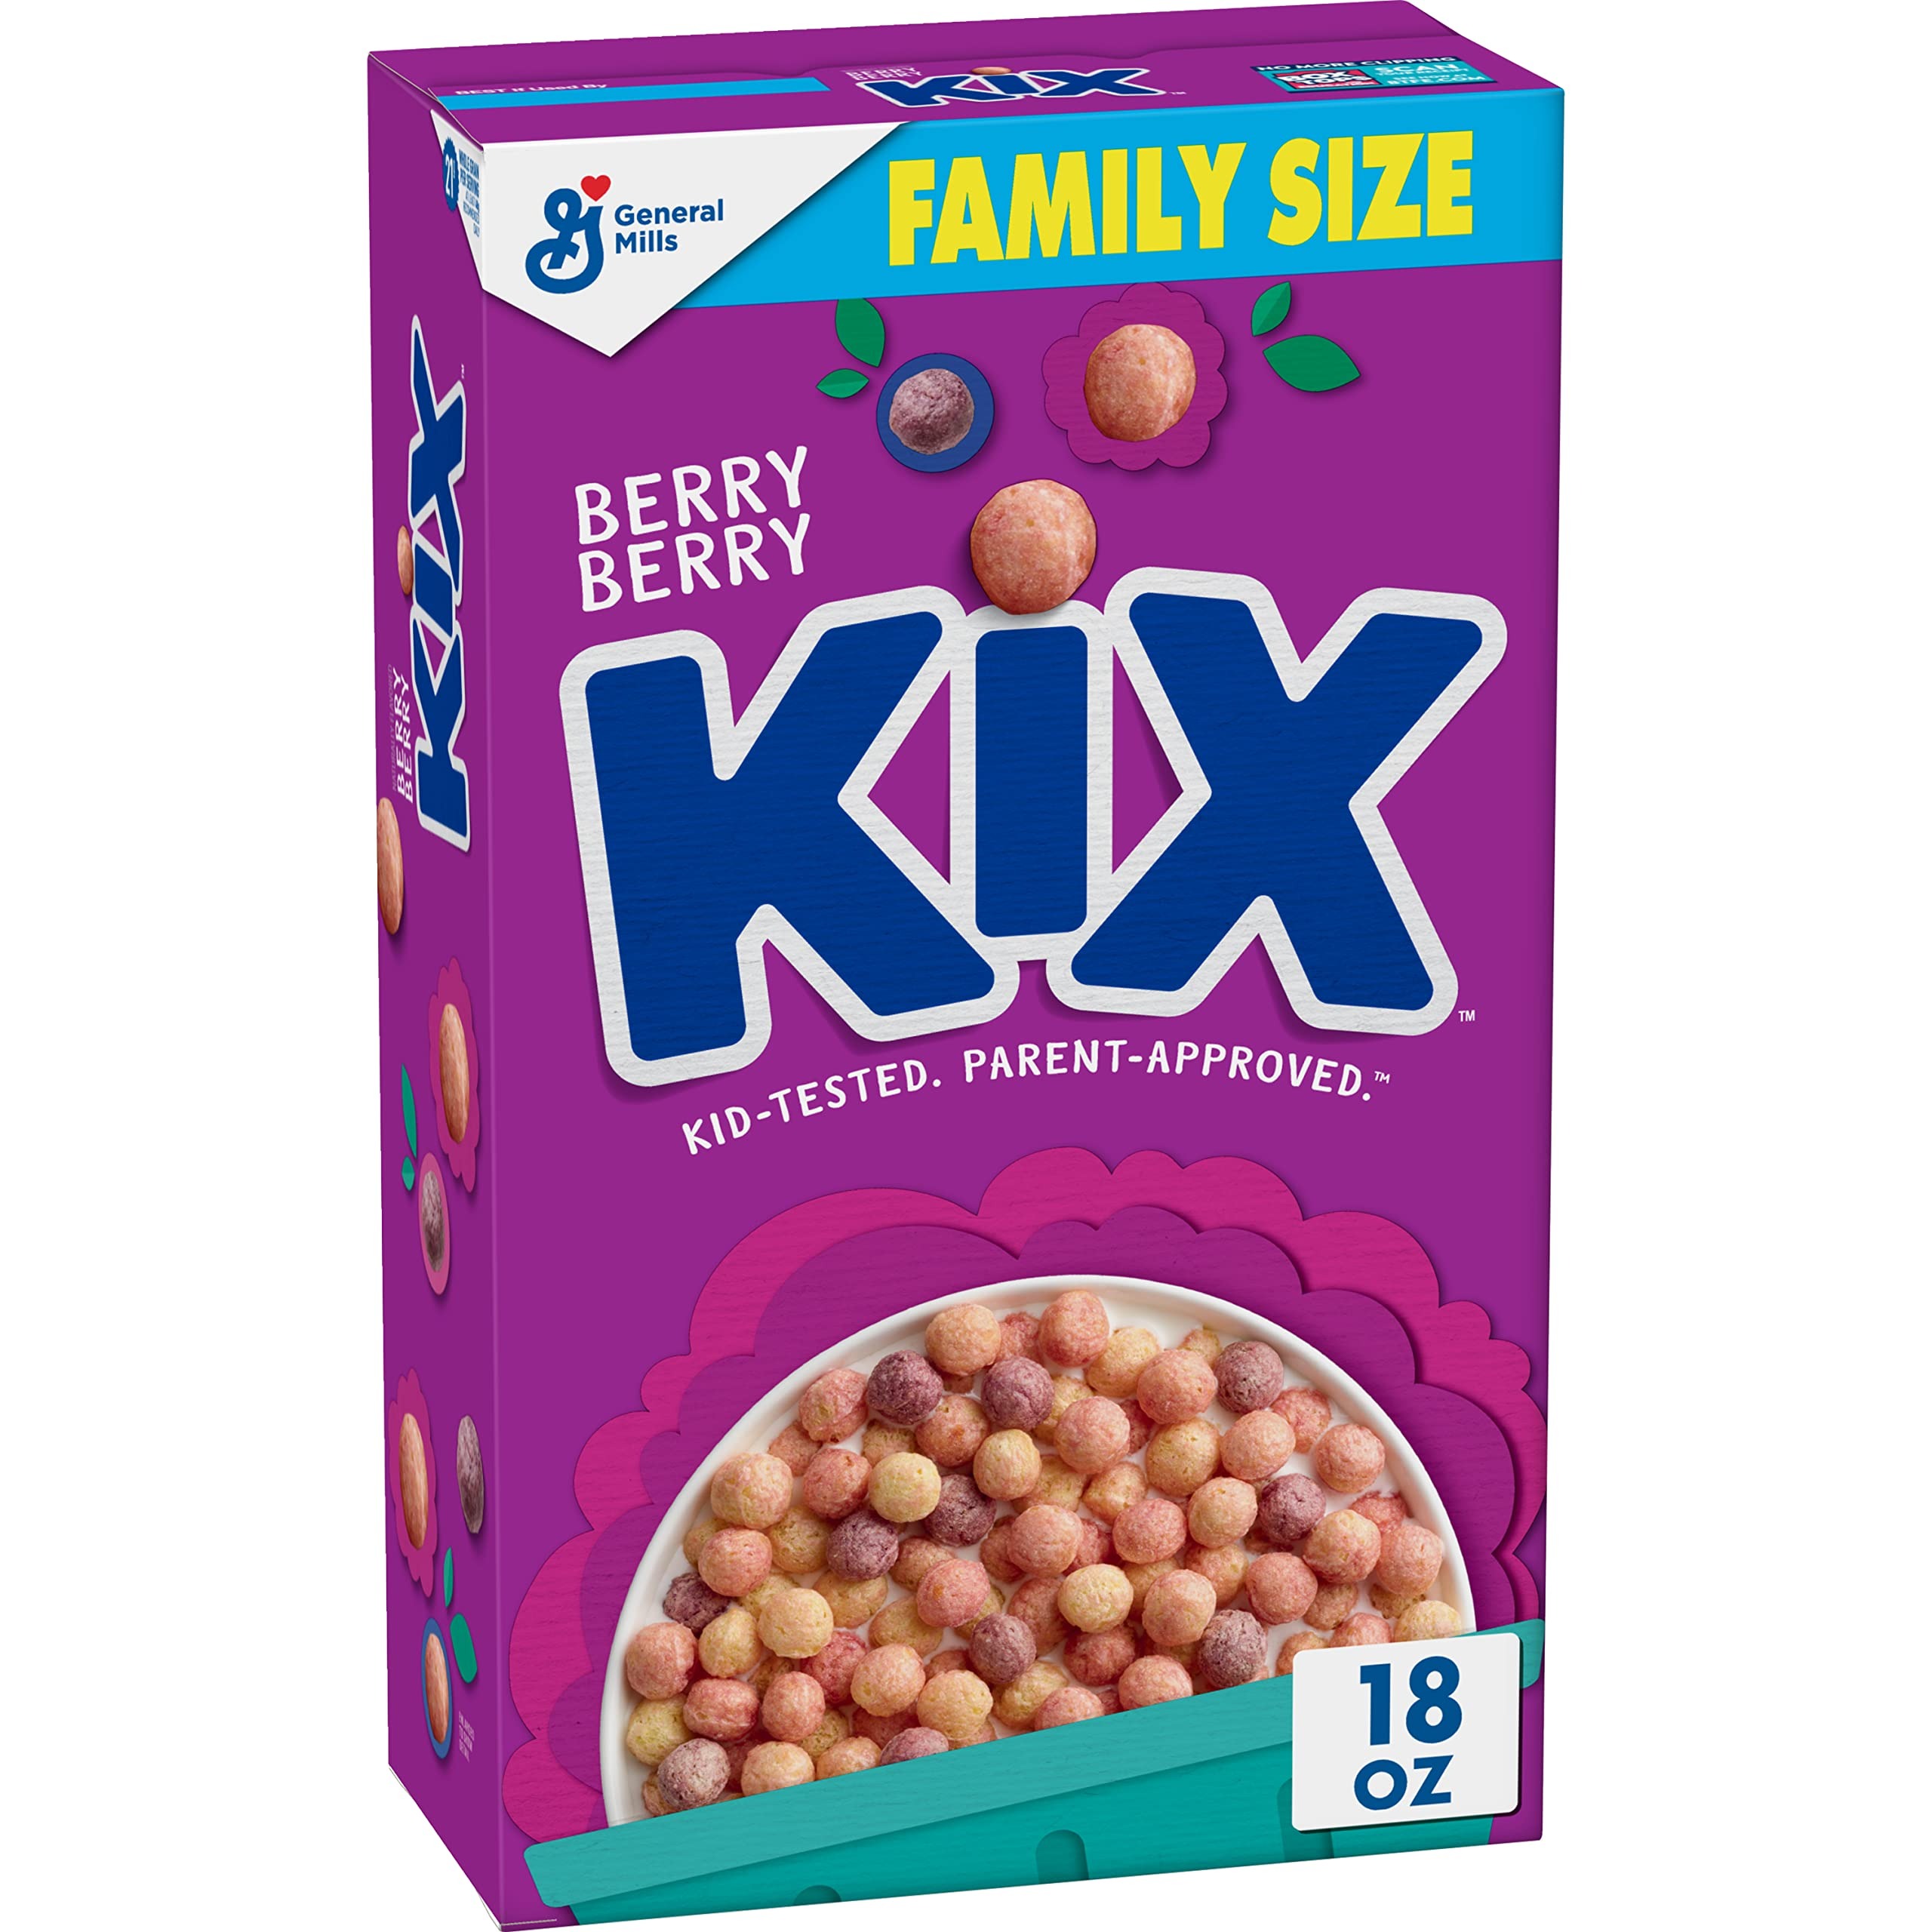
Item Name: Berry Berry Kix Whole Grain Breakfast Cereal, Crispy Corn Cereal, Family Size, 18 oz
Bullet Point 1: CORN CEREAL: These crispy corn puffs are a good source of calcium and vitamin D to help build and maintain strong bones
Bullet Point 2: EASY BREAKFAST: This sweet, crunchy kids breakfast cereal is the perfect pantry staple for a wholesome start
Bullet Point 3: WHOLE GRAIN: With whole grain as the first ingredient, each serving provides 21g of whole grain (at least 48g recommended daily)
Bullet Point 4: KIDS SNACKS: Crispy corn puffs are a great addition to family mornings or any healthy snacks bag. Be sure to try every Kix Cereal flavor
Bullet Point 5: CONTAINS: One 18 oz family size cereal box of General Mills Berry Berry Kix Cereal
Value: 18.0
Unit: Ounce

Price: 7.01